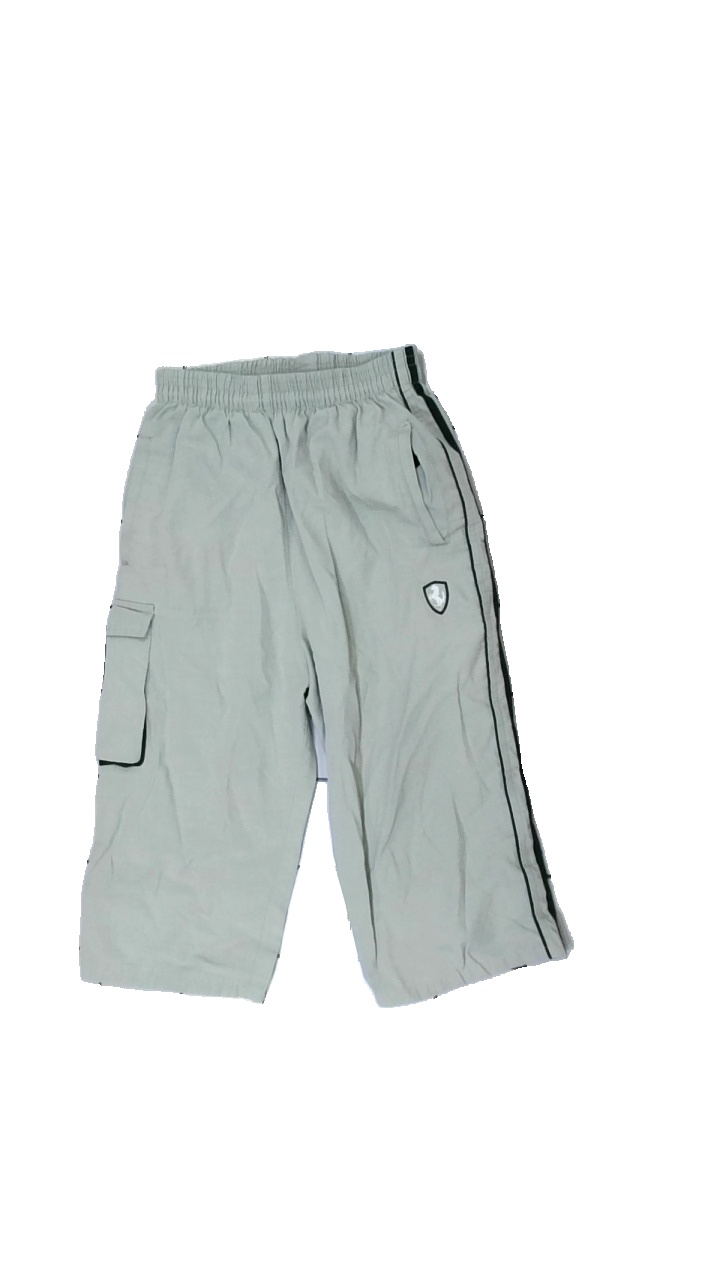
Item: Shorts (Men)
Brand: Missing
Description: grå shorts med broderad häst fram och svarta ränder på sidorna
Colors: Grey, Black
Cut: Regular
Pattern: Embroidered
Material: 53% cotton 47% polyester
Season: Summer
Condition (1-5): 5
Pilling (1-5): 5
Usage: Reuse
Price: <50